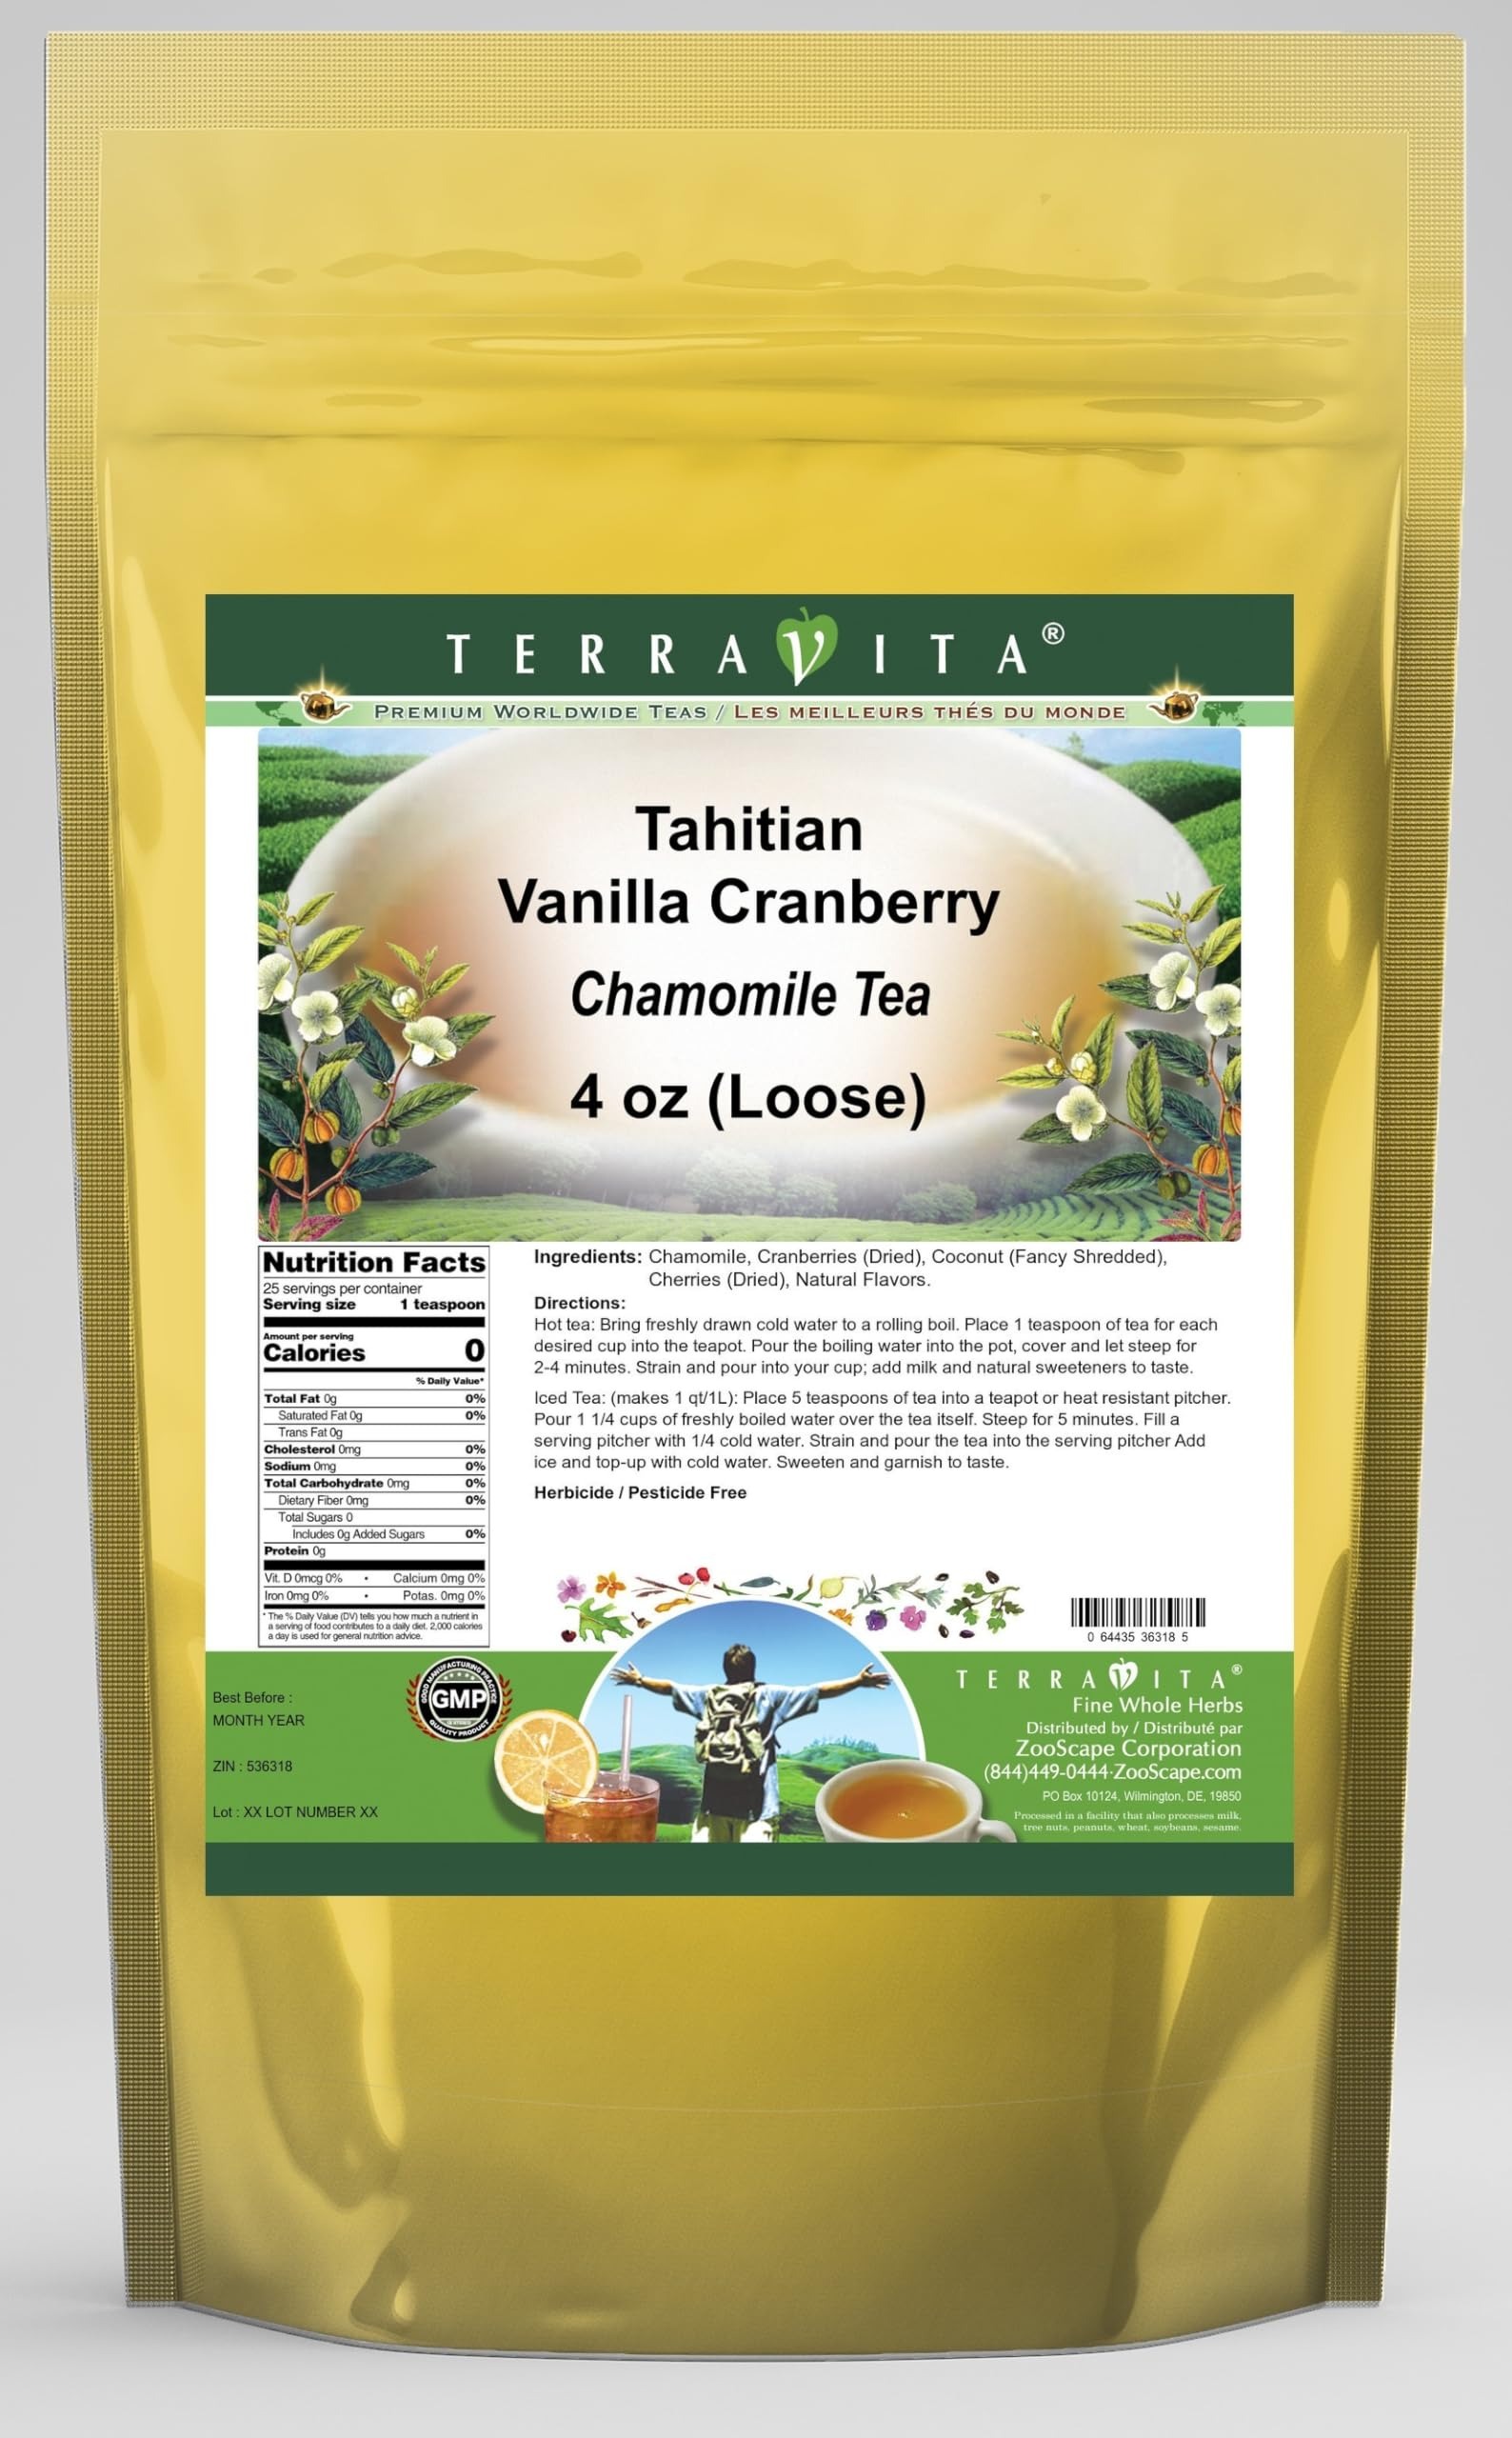
Item Name: Tahitian Vanilla Cranberry Chamomile Tea (Loose) (4 oz, ZIN: 536318) - 3 Pack
Bullet Point 1: Our Tahitian Vanilla Cranberry Chamomile Tea is a delicious flavored Chamomile tea with Cranberries, Coconut and Cherries that you will enjoy relaxing with anytime! The natural Tahitian Vanilla Cranberry taste is delicious! - Ingredients: Chamomile tea, Cranberries, Coconut, Cherries and Natural Tahitian Vanilla Cranberry Flavor.
Bullet Point 2: No fillers.
Bullet Point 3: Manufacturer: TerraVita
Bullet Point 4: Size: 4 oz
Bullet Point 5: Loose Leaf Chamomile Tea - Packed in a convenient upright pouch!
Product Description: Our Tahitian Vanilla Cranberry Chamomile Tea is a delicious flavored Chamomile tea with Cranberries, Coconut and Cherries that you will enjoy relaxing with anytime! The natural Tahitian Vanilla Cranberry taste is delicious! - Ingredients: Chamomile tea, Cranberries, Coconut, Cherries and Natural Tahitian Vanilla Cranberry Flavor. - Hot tea brewing method: Bring freshly drawn cold water to a rolling boil. Place 1 teaspoon of tea for each desired cup into the teapot. Pour the boiling water into the pot, cover and let steep for 2-4 minutes. Strain and pour into your cup; add milk and natural sweeteners to taste. - Iced tea brewing method: (to make 1 liter/quart): Place 5 teaspoons of tea into a teapot or heat resistant pitcher. Pour 1 1/4 cups of freshly boiled water over the tea itself. Steep for 5 minutes. Fill a serving pitcher with 1/4 cold water. Strain and pour the tea into the serving pitcher Add ice and top-up with cold water. Sweeten and garnish to taste. - TerraVita is an exclusive line of premium-quality, natural source products that use only the finest, purest and most potent ingredients found around the world. TerraVita is hallmarked by the highest possible standards of purity, potency, stability and freshness. All of our products are prepared with the highest elements of quality control, from raw materials through the entire manufacturing process, up to and including the moment that the bottles or bags are sealed for freshness and shipped out to you. Our highest possible standards are certified by independent laboratories and backed by our personal guarantee. - TerraVita exists to meet and ensure your family's health and wellness without the harmful effects of chemicals and health products. We strive to make all of our products affordable and reliable and are
Value: 12.0
Unit: Ounce

Price: 50.58